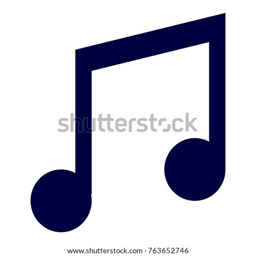
isolated musical note icon on a white background